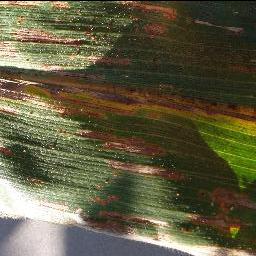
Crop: corn
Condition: (maize)_cercospora_spot_gray_spot